Bradford Bypass

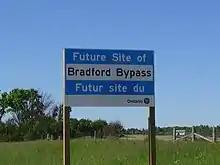
Sign at the site of the future Bradford Bypass interchange on Highway400

The proposed route of the Bradford Bypass was established in the 1997 , including the location and design of interchanges.